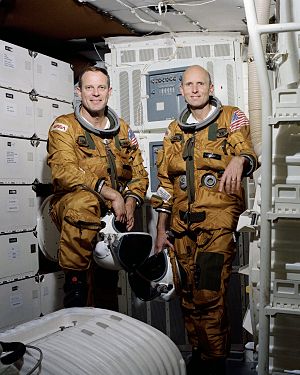
STS-3
(V-H) Besætningsmedlemmer Jack Lousma og C. Gordon Fullerton
STS-3 var NASAs tredje rumfærge-mission. Opsendt 22. marts 1982 og vendte tilbage den 30. marts 1982.